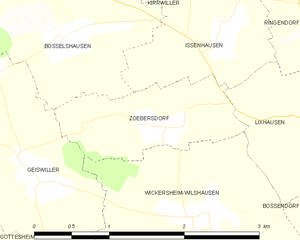
Carte des communes françaises